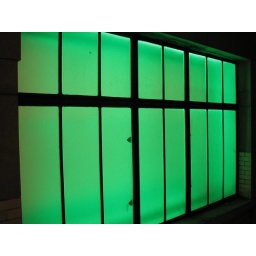
Mysterious window in green